Prince Bagrat of Georgia

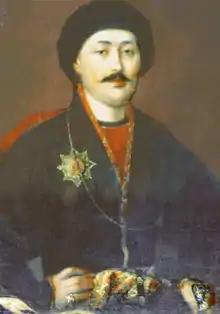

Bagrat (8 May 1776 – 8 May 1841) was a Georgian royal prince ("batonishvili") of the House of Bagrationi and an author. A son of King George XII of Georgia, Bagrat occupied important administrative posts in the last years of the Georgian monarchy, after whose abolition by the Russian Empire in 1801 he entered the imperial civil service. He was known in Russia as the "tsarevich" Bagrat Georgievich Gruzinsky. He is the author of works in the history of Georgia, veterinary medicine and economics. Bagrat is the forefather of the surviving descendants of the last kings of Georgia.